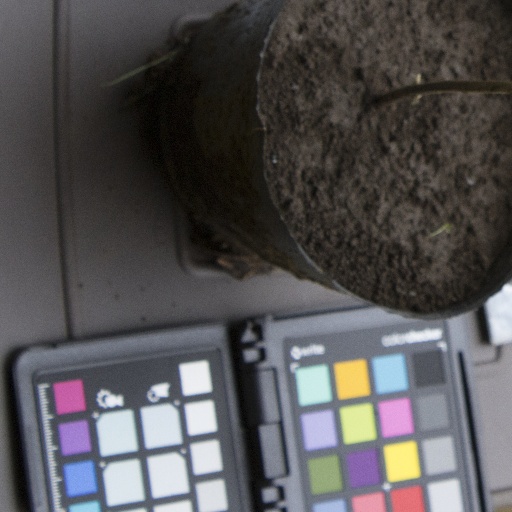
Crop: soybean